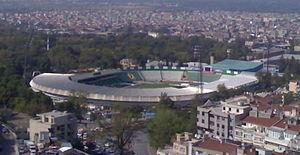
Le Stade Bursa Atatürk est un stade de football construit à Bursa en 1950. Le propriétaire actuelle est le club de Bursaspor.
La Coupe du monde de football des moins de 20 ans 2013 est la dix-neuvième édition de la Coupe du monde de football des moins de 20 ans et réunit 24 équipes en Turquie du 21 juin au 13 juillet 2013.